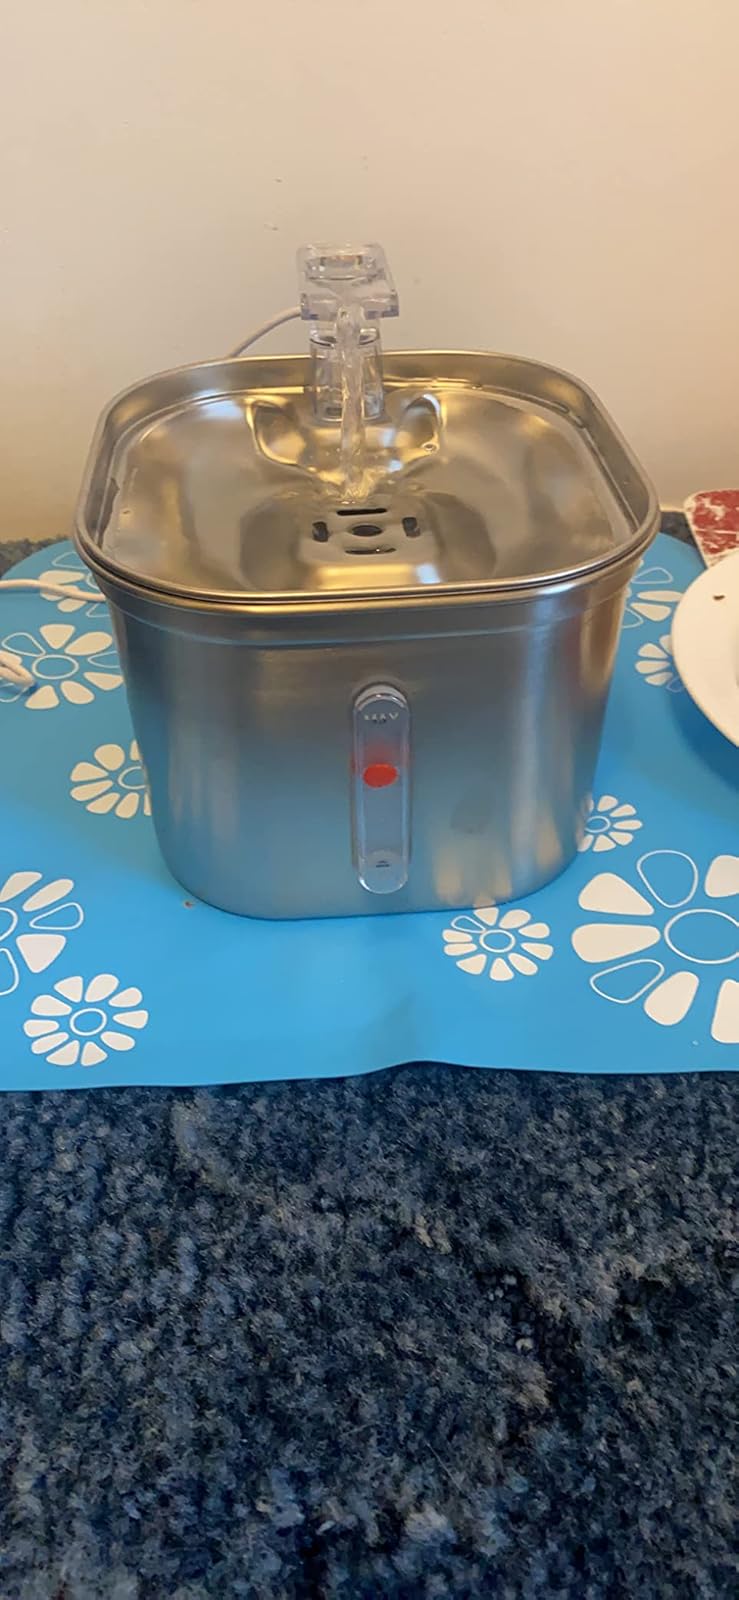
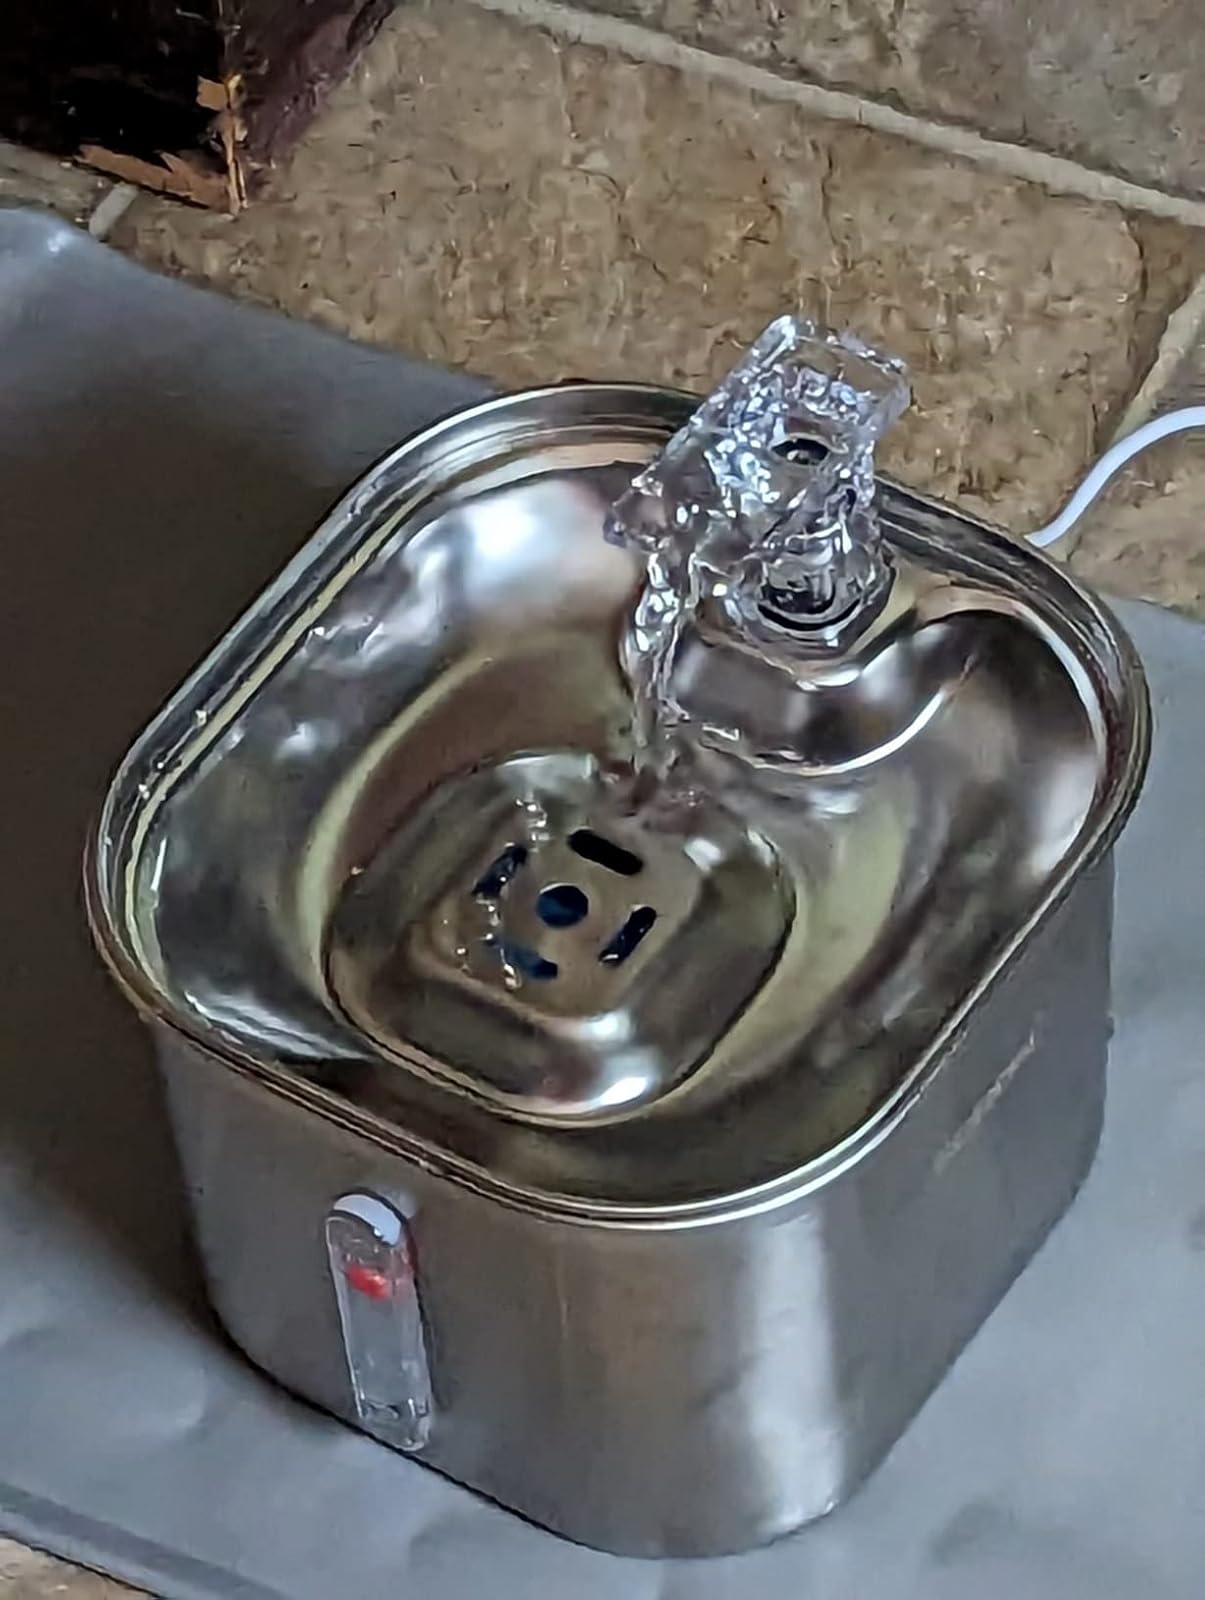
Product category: items_bowl
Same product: yes